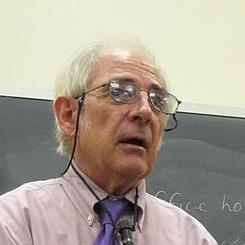
Age: 72